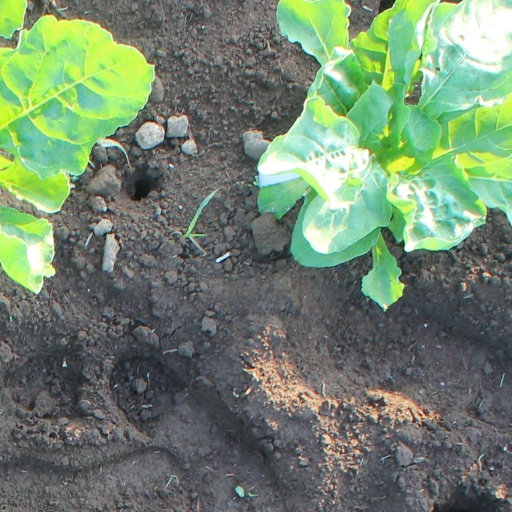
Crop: sugar beet